2-8-4

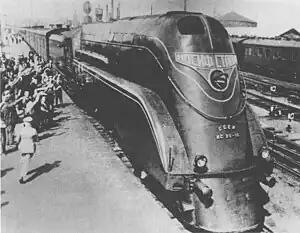
Soviet Class IS with streamline casing at the Voroshilovgrad factory

The locomotive was designed by Dr. M.M. Loubser, Chief Mechanical Engineer of the SAR from 1939 to 1949. It had a one-piece steel main frame that was cast integrally with the cylinders, including the cylinder hind covers, smokebox support frame, stays and various brackets, all of which would normally be separate items riveted or bolted onto the frame. Advantages of this arrangement were reduced maintenance and less time spent in shops. It was the first South African steam locomotive to be built using this technique. They were built with Watson Standard no. 1 boilers and they used Type MY "Torpedo" tenders that ran on three-axle Buckeye bogies.